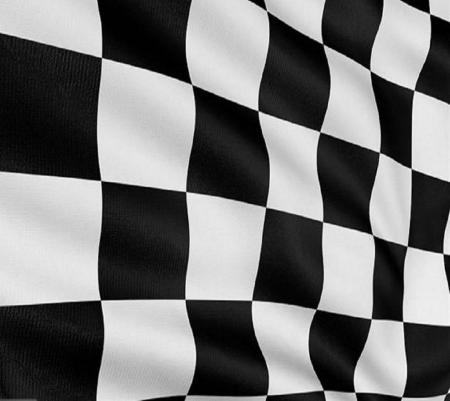
Texture: chequered